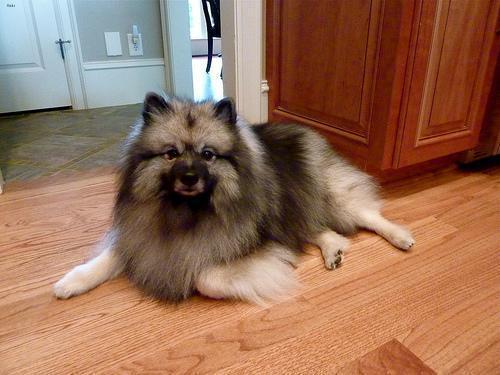
keeshond